Vampire bat

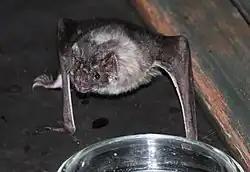
Common vampire bat at the Louisville Zoo

Rabies can be transmitted to humans and other animals by vampire bat bites. Since dogs are now widely immunized against rabies, the number of human rabies transmissions by vampire bats exceeds those by dogs in Latin America, with 55 documented cases in 2005. The risk of infection to the human population is less than to livestock exposed to bat bites. Various estimates of the prevalence of rabies in bat populations have been made; it has been estimated that less than 1% of wild bats in regions where rabies is endemic are infected with the virus at any given time. Bats that are infected may be clumsy, disoriented, and unable to fly.